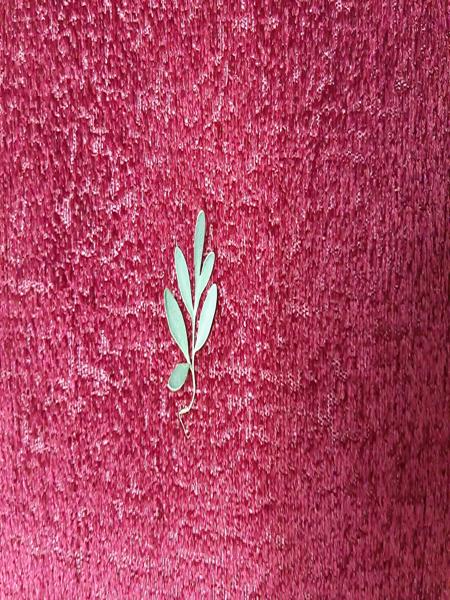
Plant: Common rue(naagdalli)